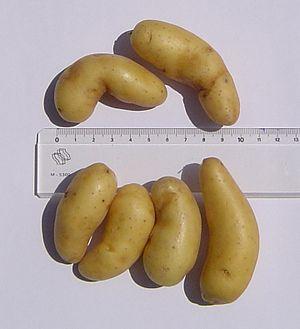
Photo de rattes au Touquet-Paris-Plage
La ratte est une variété française traditionnelle de pomme de terre.
Ratte du Touquet est une marque commerciale de pommes de terre créée par la société Les Touquet Plants à partir de la variété « ratte ». Cette société est une filiale de la société danoise Danespo. Elle est cultivée exclusivement dans le nord de la France. Cette pomme de terre à la forme oblongue et noueuse, doit son nom à sa forme, semblable à celle d'une souris. On dit également qu'elle possède la forme d'un cornichon. Pomme de terre à chair ferme et au goût empruntant à celui de la châtaigne, elle est particulièrement appréciée par les gastronomes et cuisinée par plusieurs grands chefs.
Le Touquet-Paris-Plage, appelée Paris-Plage jusqu'au milieu du XXᵉ siècle puis Le Touquet depuis dans le langage courant, est une commune française située dans le département du Pas-de-Calais en région Hauts-de-France dans la région naturelle du Marquenterre.